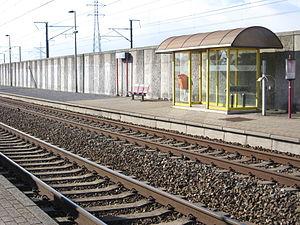
Gare de Bierset
La gare de Bierset-Awans est une gare ferroviaire belge, de la ligne 36, de Bruxelles-Nord à Liège-Guillemins, située à Bierset, section de la commune de Grâce-Hollogne, dans la province de Liège en région wallonne.